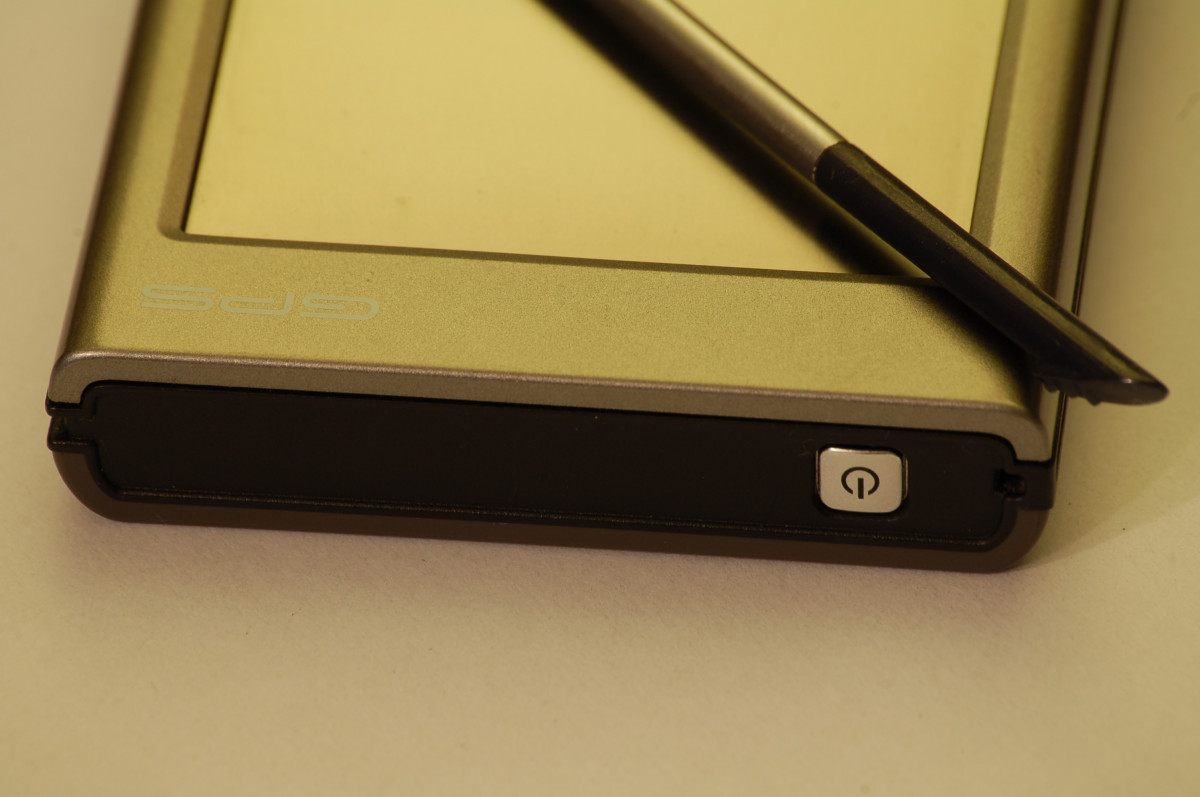
Tags: gadget, mobile phone